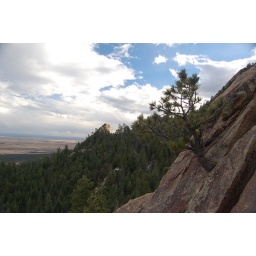
A small tree grows out the side of a mountain in Boulder, Colorado